Campylopus bicolor

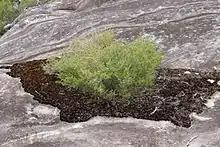
"Kunzea rupestris" growing on "Campylopus bicolor" moss

"Campylopus bicolor" is found in several Australian states, including Western Australia, South Australia, Victoria, New South Wales, and Tasmania. Outside Australia, the species occurs only in South Africa, specifically in the Table Mountain area.